Ernest Sterckx

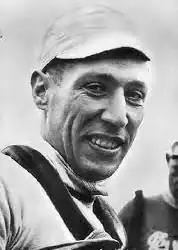

Ernest Sterckx (1 December 1922 – 3 February 1975) was a Belgian professional racing cyclist. He won the 1946 Gent-Wevelgem and Omloop Het Nieuwsblad in 1952, 1953 and 1956.